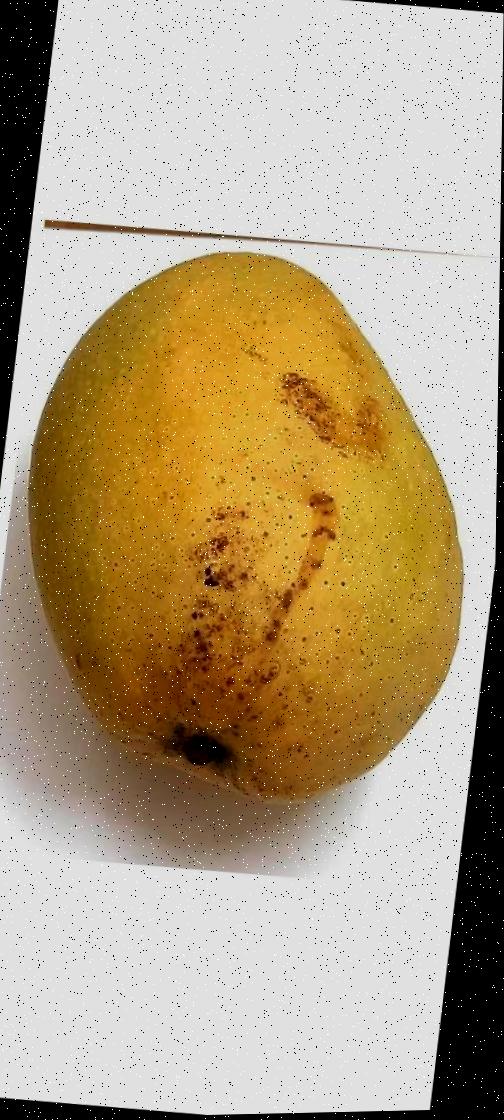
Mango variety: Fazli Shurmai